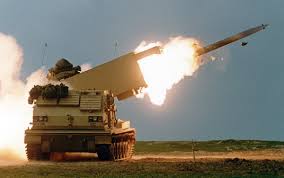
Label: Tornado